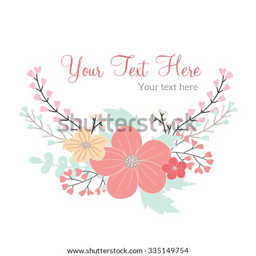
vector illustration of floral frame .